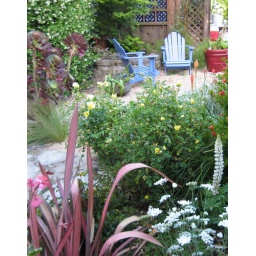
The blue chairs in the gravel entryway taken over the island bed.